William D. Jochems

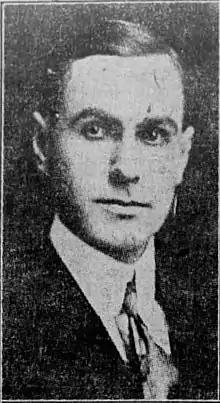
W. D. Jochems in 1918

William D. Jochems (April 20, 1886 – February 20, 1960) was a justice of the Kansas Supreme Court from January 4, 1930 to December 1, 1930.